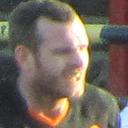
Age: 28